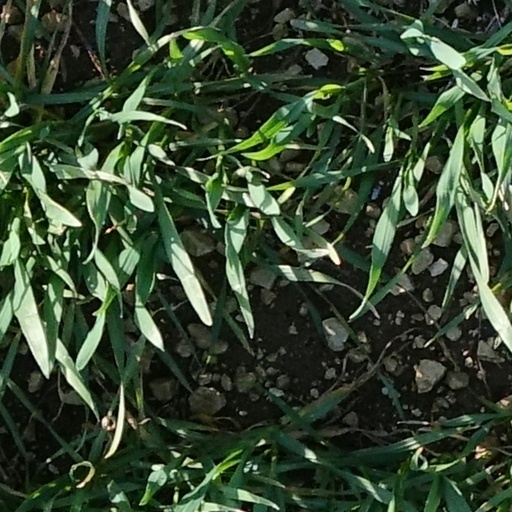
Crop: wheat